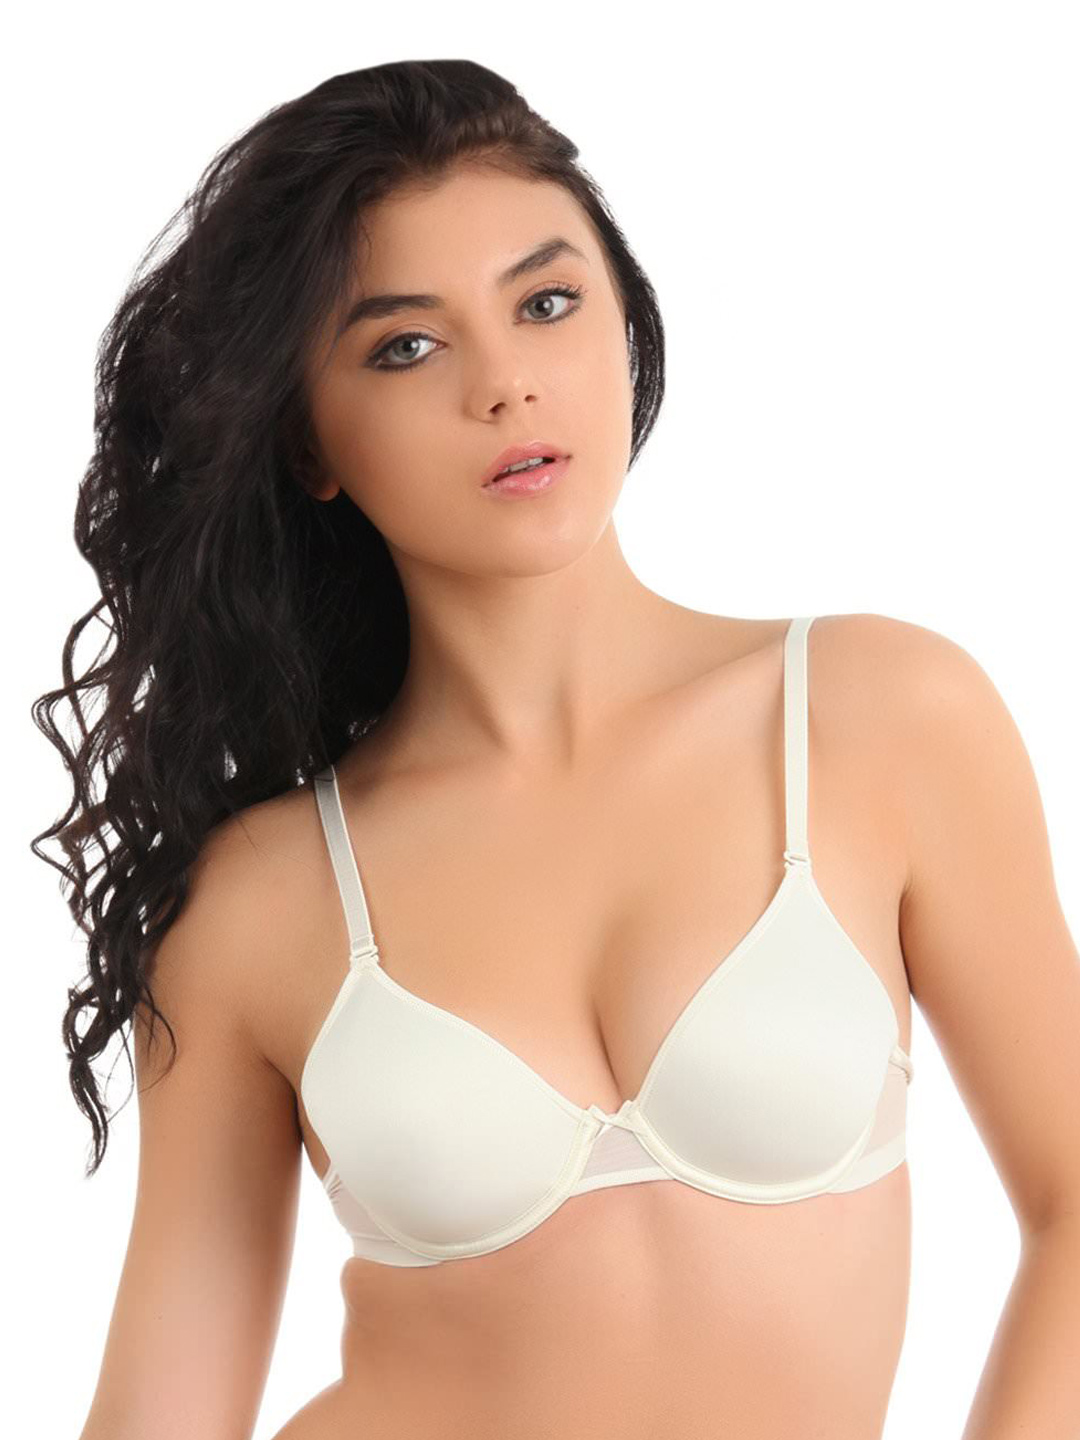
Amante White Medium-Coverage Plunge Bra BCSB01
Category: Apparel / Innerwear / Bra
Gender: Women
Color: White
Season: Summer 2017
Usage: Casual